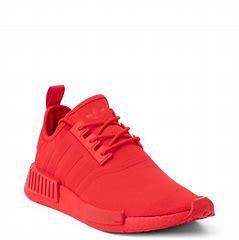
Brand: adidas
Model: NMD_R1 Athletic